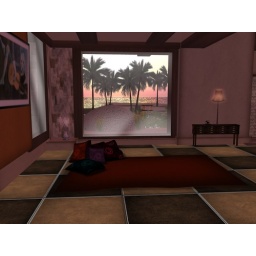
Outdoor palm trees framed by glass window